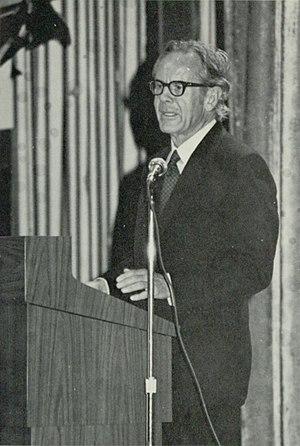
Rollo May, né le 21 avril 1909 à Ada et mort le 22 octobre 1994 à Tiburon est un psychologue existentialiste nord-américain.